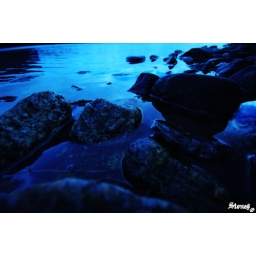
stones in water